Norwegian Institute for Cultural Heritage Research

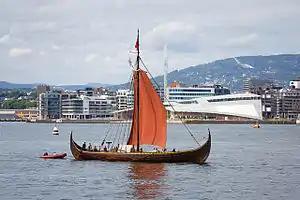
Replica longship similar in size and appearance to the Gjellestad Ship.

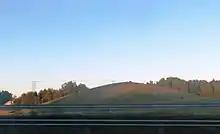
A Viking burial mound at Gjellestad. The Jellhaugen Mound was probably built in the 6th century, about 300 years before the burial of the Gjellestad ship.

The Gjellestad ship burial, also spelt Jellestad, is the remains of a Viking Age longship found at the farm of Gjellestad in Halden municipality in Norway in 2018 by the archeologists Lars Gustavsen and Erich Nau. An ancient well-preserved Viking cemetery for more than 1000 years was discovered using ground-penetrating radar. Archaeologists also revealed at least seven other previously unknown burial mounds and the remnants of five longhouses with the help of the radar survey. The discovery of extensive Bronze Age remains at Gjellestad has led archaeologists to speculate that it had been a sacred site for centuries before the Viking Age.